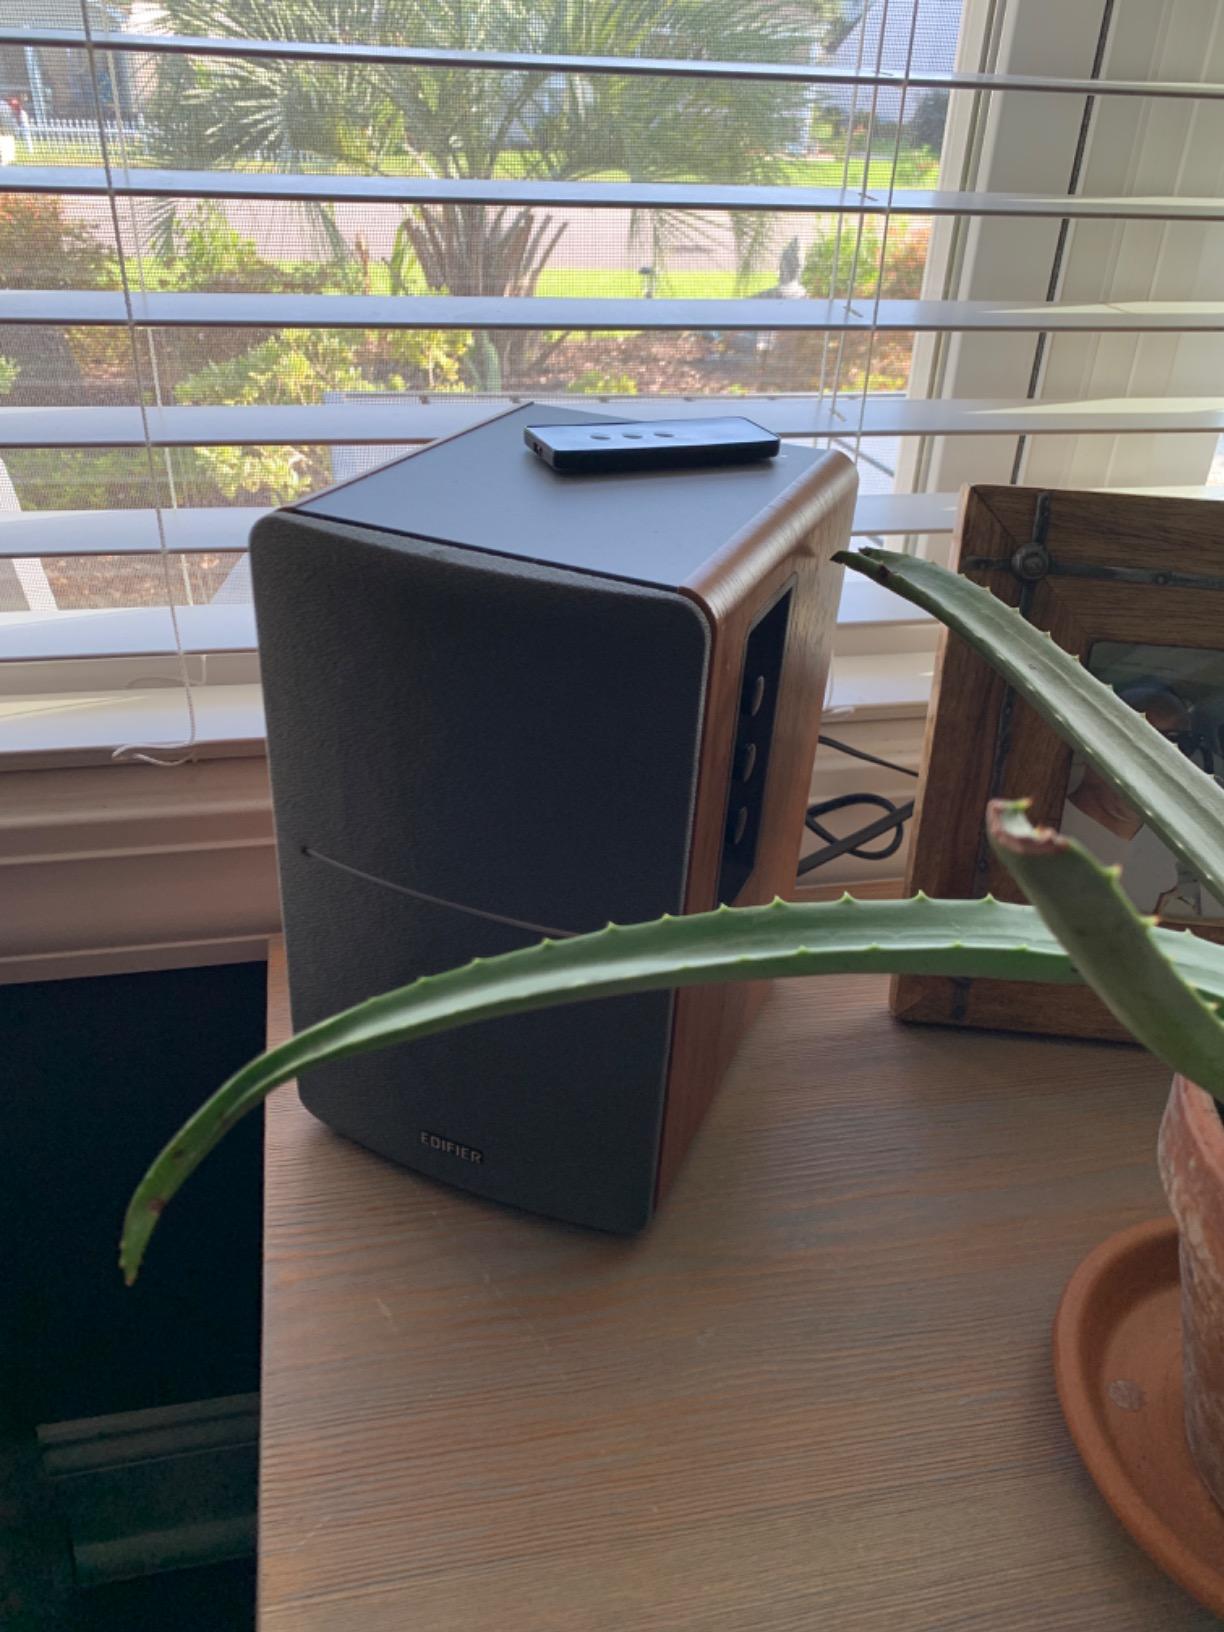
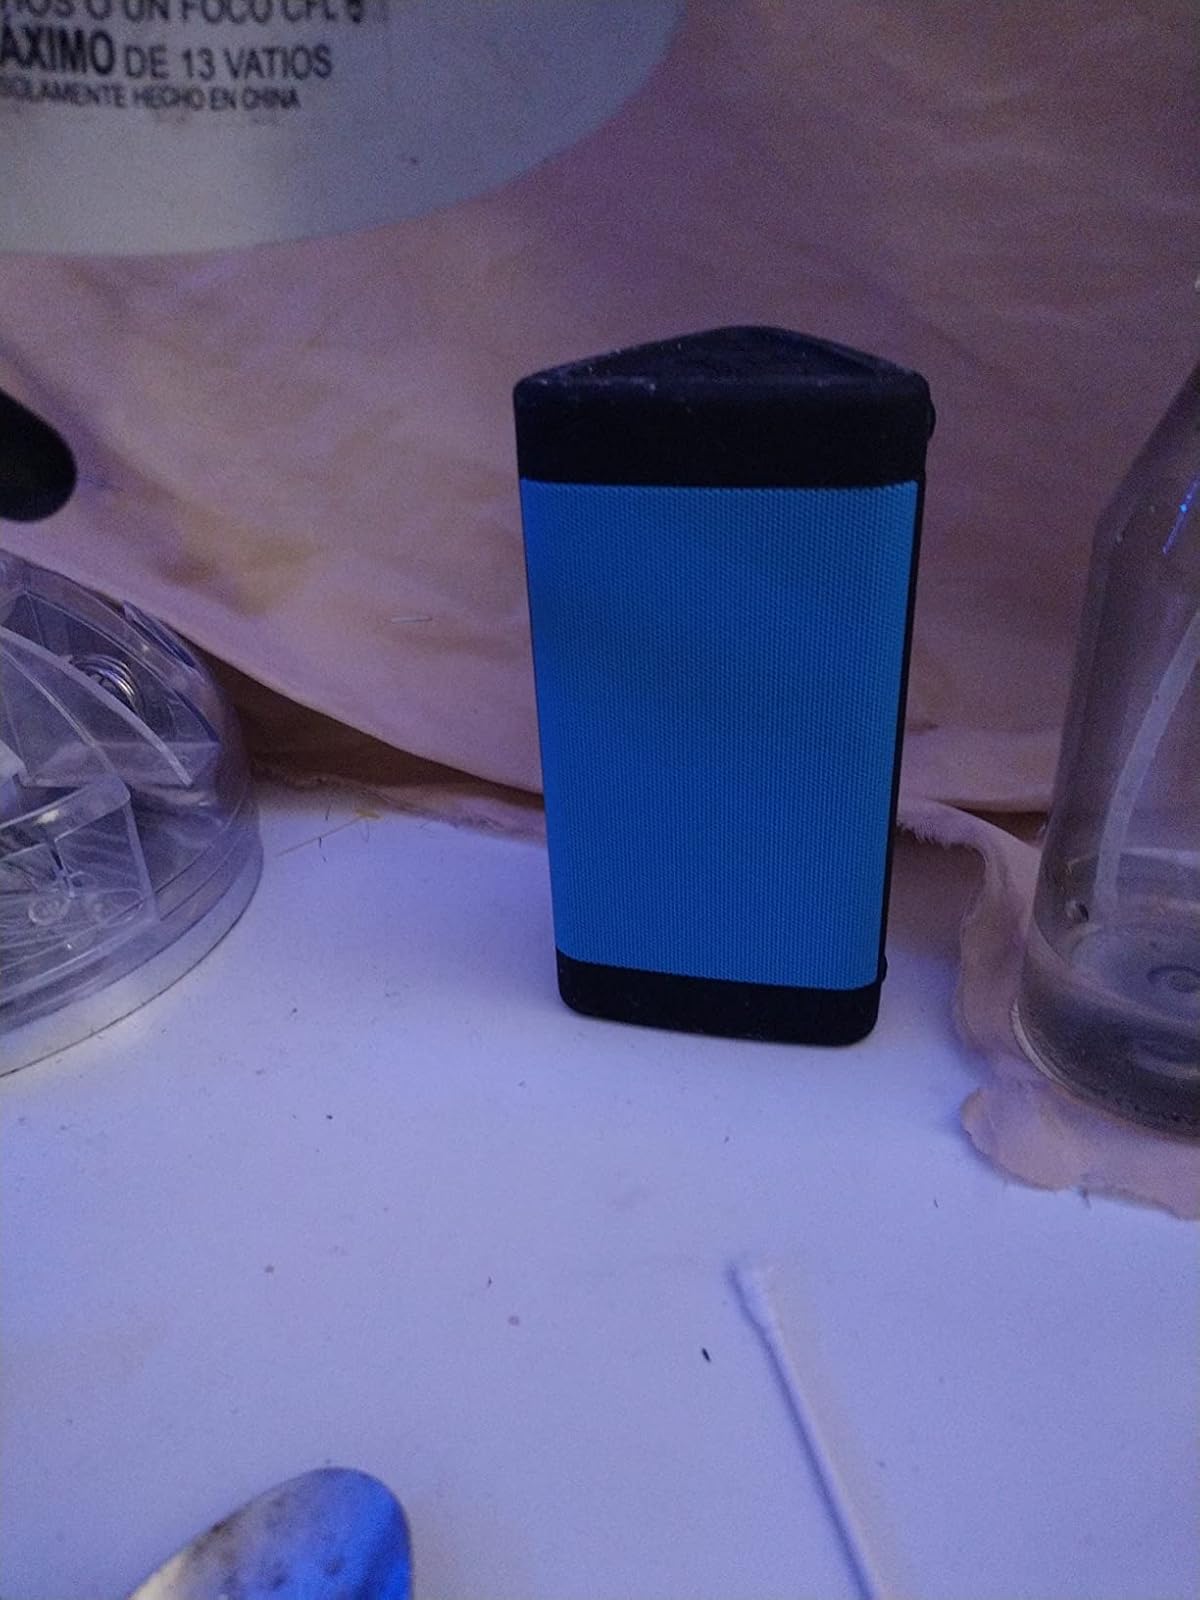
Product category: speaker
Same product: no